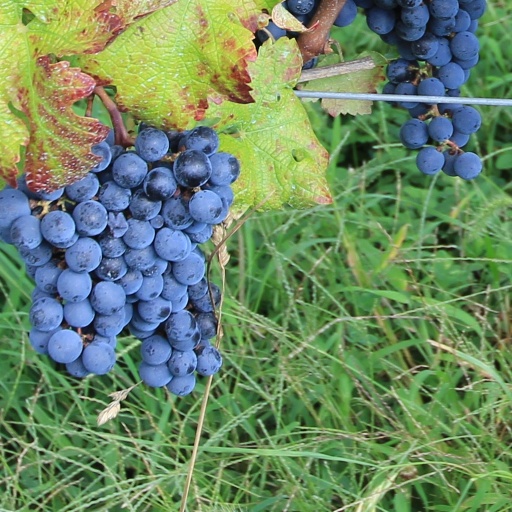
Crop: grape